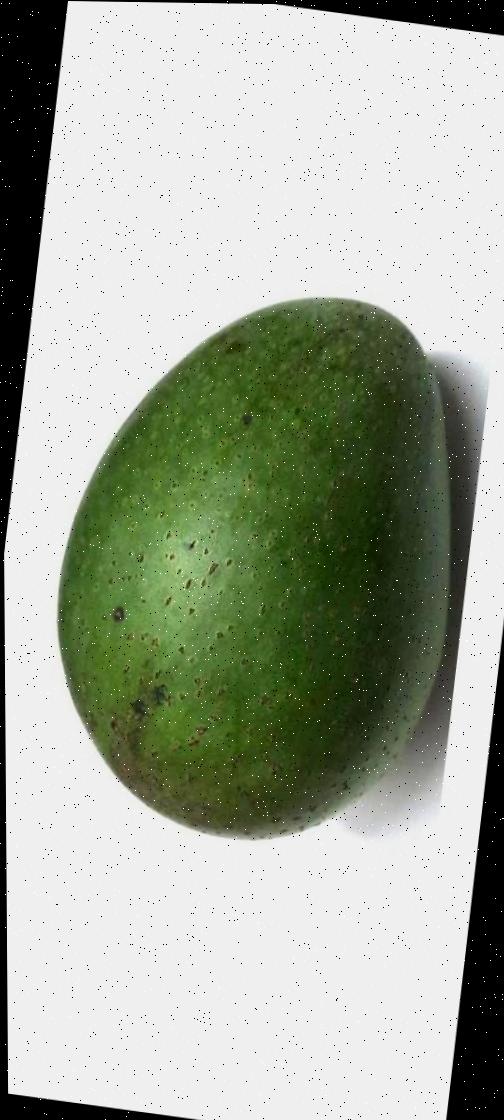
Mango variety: Ashshina Zhinuk